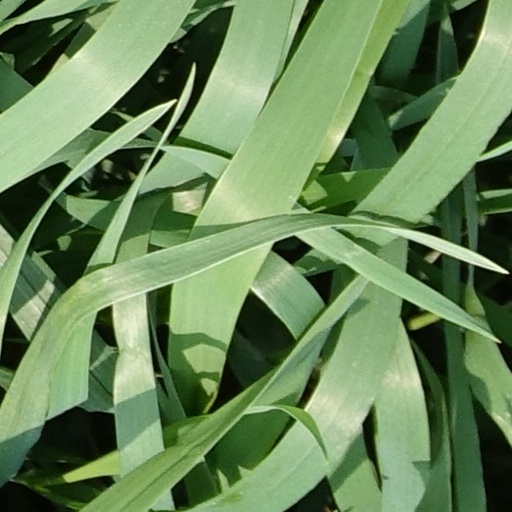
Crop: wheat